Jane Lessingham

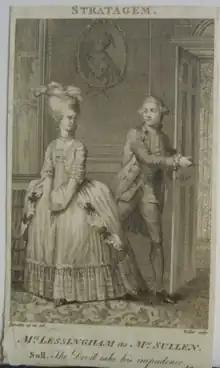
Mrs Lessingham as Mrs Sullen

Lessingham continued to perform at the Theatre Royal until 1782, the year before her death. There, she was paid £4 a week; raised to £7 a week during her last five seasons. In 1776, she appeared as Mrs Sullen in another of Farquhar's plays, "The Beaux Stratagem", for which Taylor remarked that ‘the only improbable part of her acting in the character of Mrs Sullen was in the chamber scene with Archer, as from her general manner it did not seem likely that she should resist his importunities when he appeared as a gentleman’. Her other performances in tragic roles were largely not well received. James Stewart described her as a ‘water-gruel actress’, however ‘tolerable as Jacintha [in "The Suspicious Husband"], Nerissa [in The Merchant of Venice] and other parts in boy's clothes’. Equally, the critic Francis Gentleman described her as a ‘tasteless milksop’, for whom ‘parts eternally would fight, without the sense, or talents, to be right’. Her final role was as Jacintha in Benjamin Hoadley's "The Suspicious Husband", in 1782.